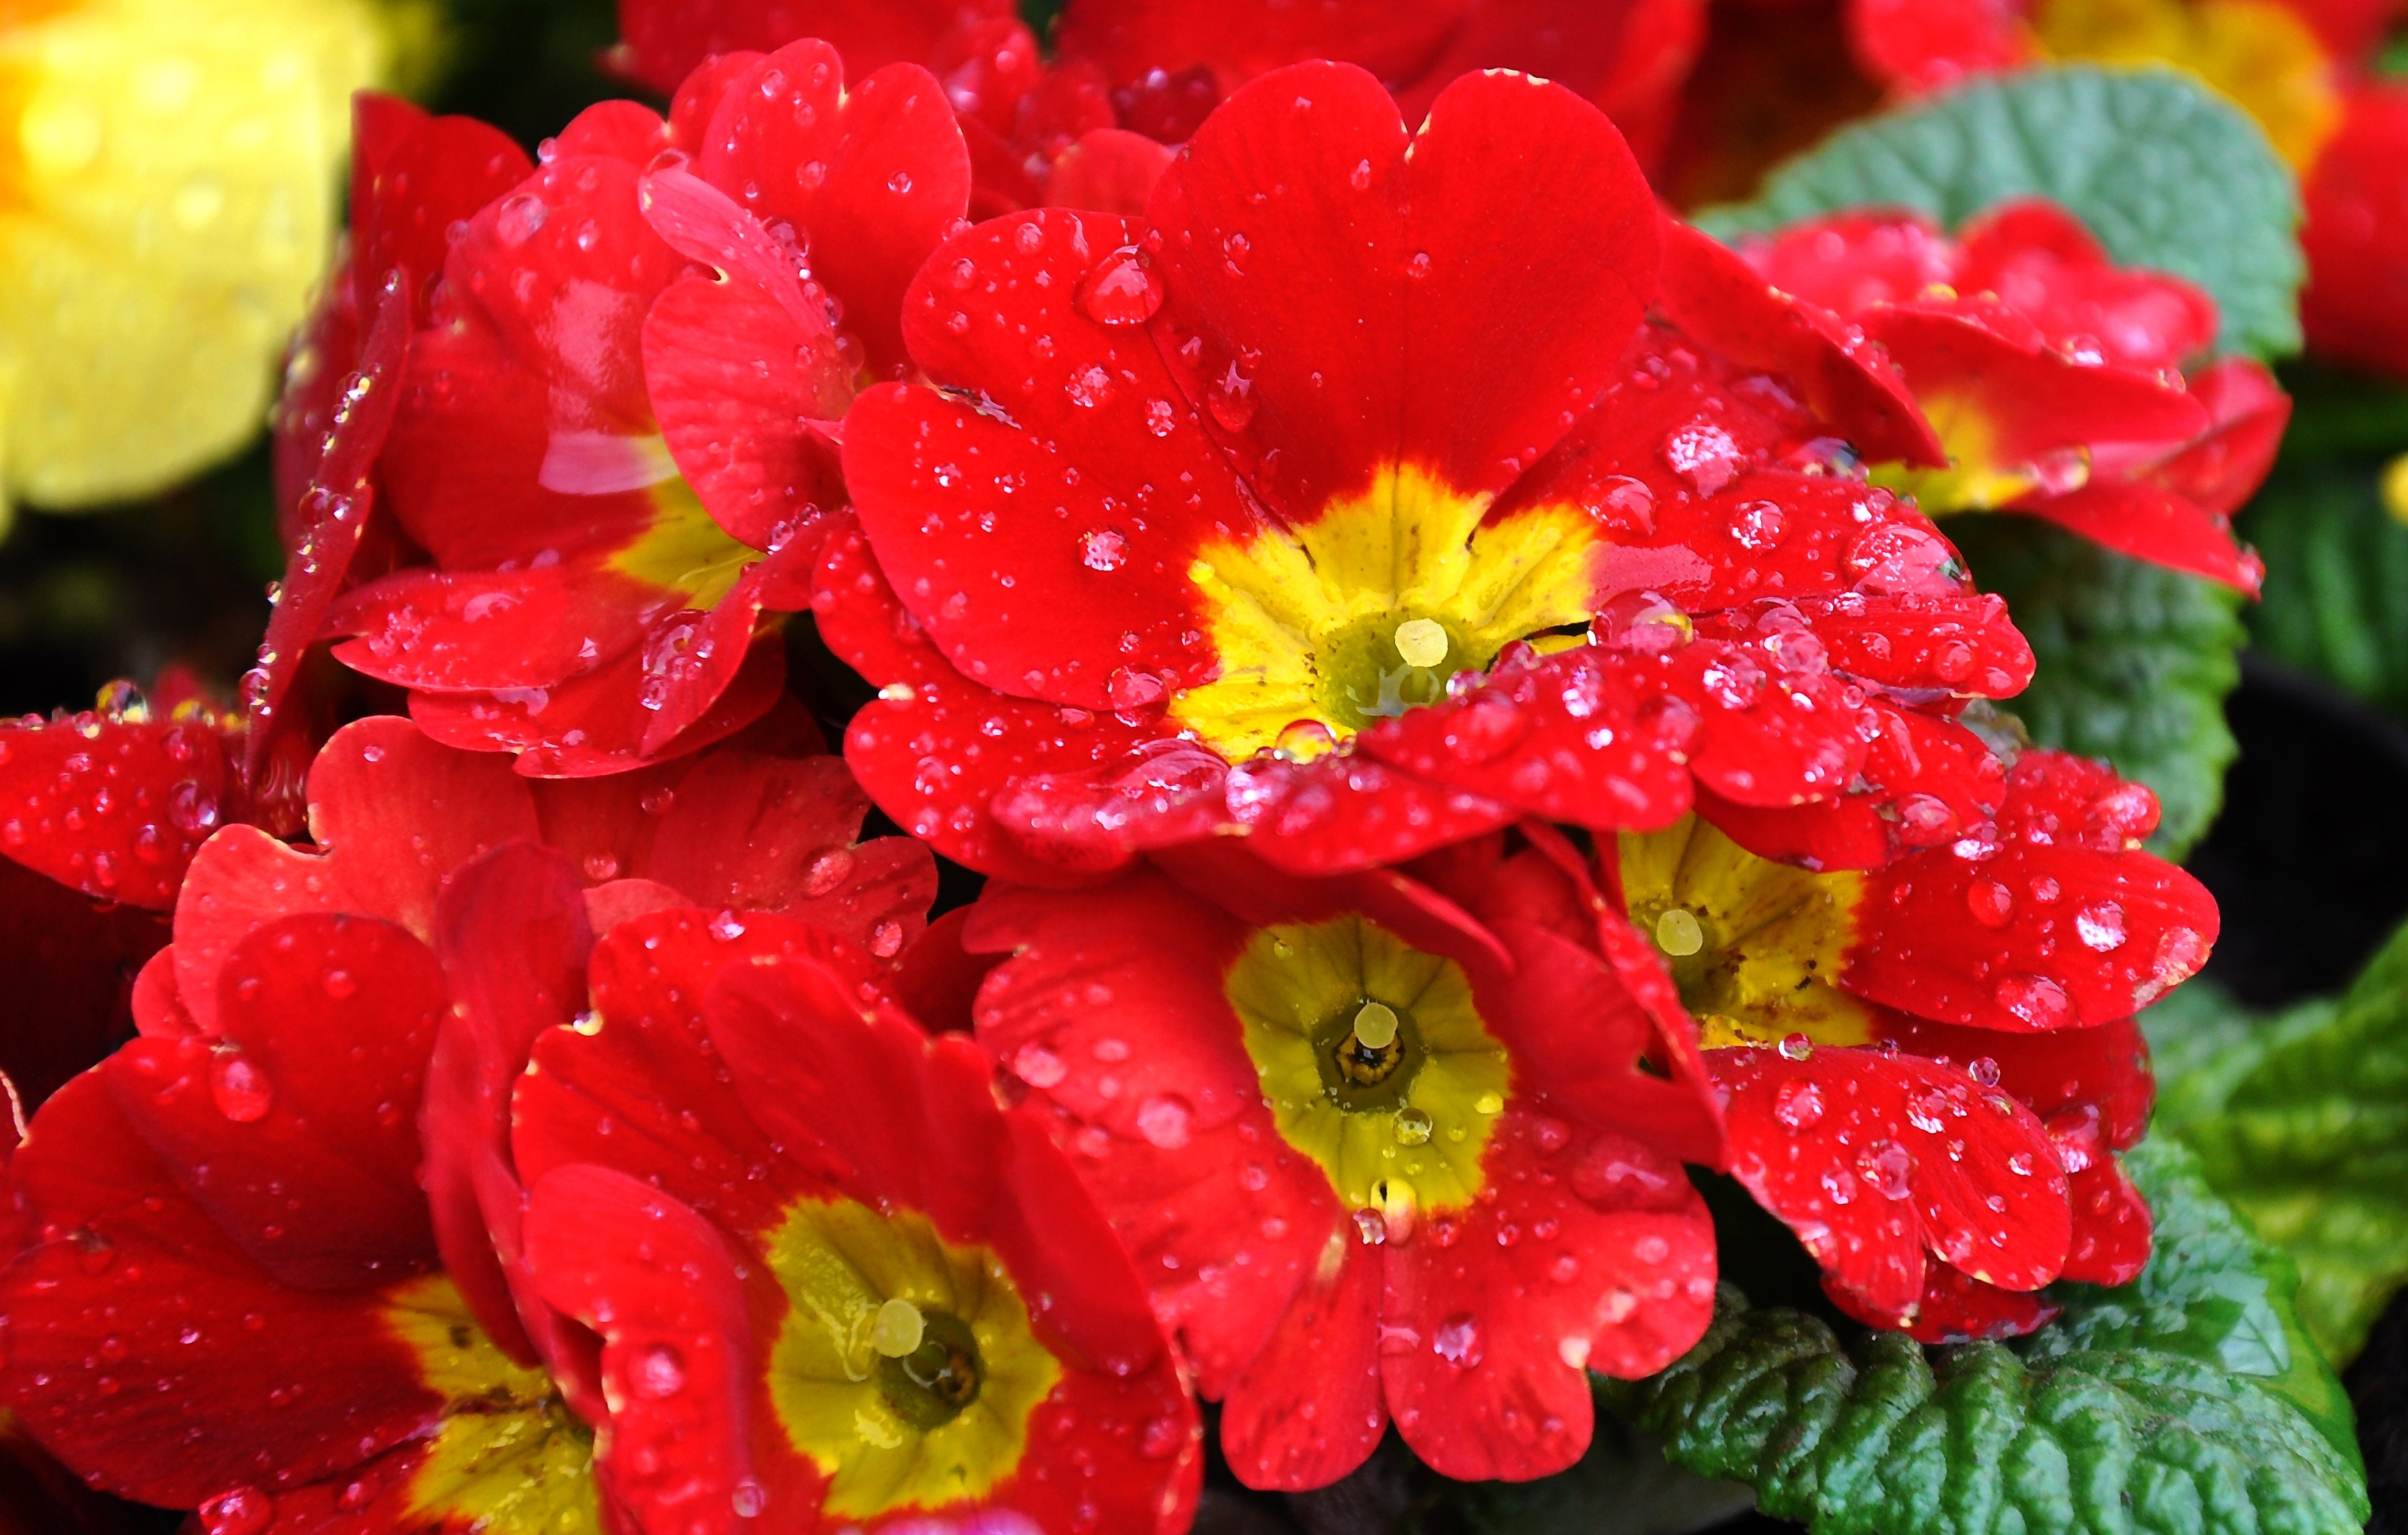
plant, leaf, flower, petal, spring, red, flora, shrub, carnation, spring flower, primula, macro photography, flowering plant, annual plant, land plant